Cyrus Dare

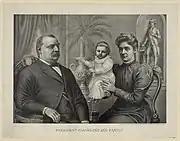
Grover and Frances Cleveland, 1893

In 1896-1897, Macey toured America with Albert Chevalier and, on 11 January 1897, performed before President Cleveland at the Columbia Theatre, Washington, as recorded in The Washington DC Evening Times the following day: "When Cyrus Dare came out...and sang in a baby's voice a baby's song, the Presidential dignity was cast to the wind, and the big man roared. The climax of his enjoyment was reached, however, when the baby's head fell off. Then he grew red in the face and threw himself back in his chair so hard that Secretary Olney had to save him from falling. To thousands in the audience the President's pleasure in the baby prattle - though done by a man - suggested that office-seekers had best at once cultivate infantile voices and manners. Mrs. Cleveland seemed to share the President's pleasure, doubtless with thoughts of little ones at home."